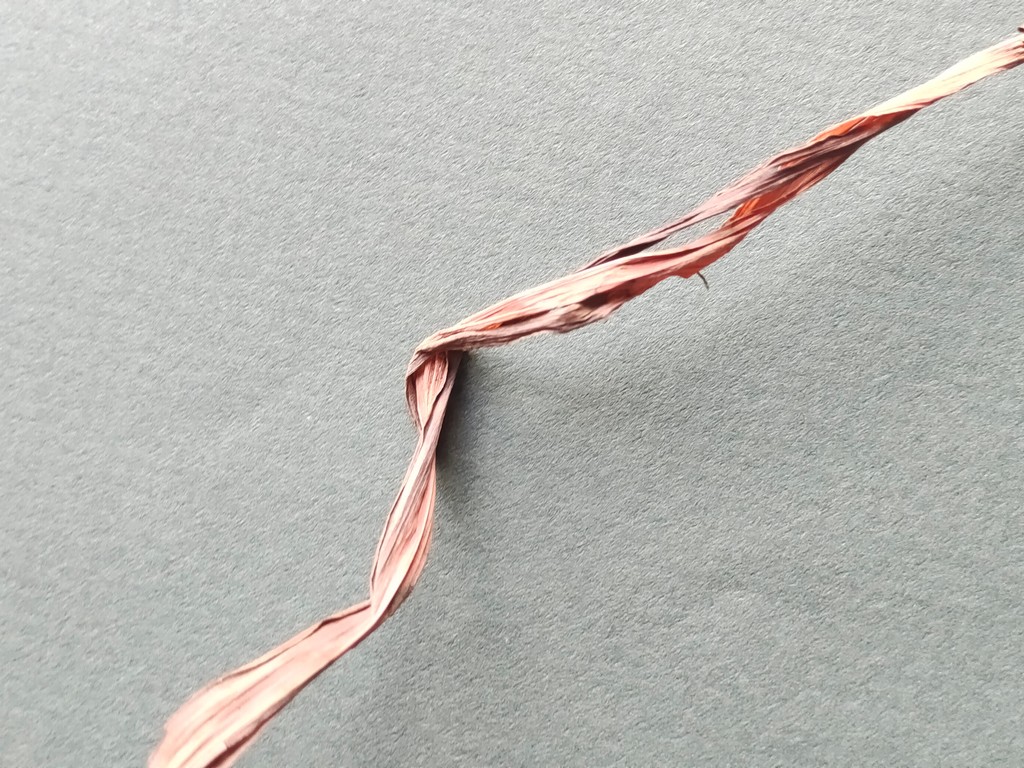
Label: Dried